Ewelina Brzezińska

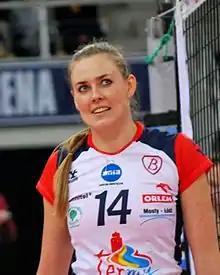

Ewelina Weronika Brzezińska (born Ewelina Sieczka, 26 January 1988 in Sosnowiec) is a Polish volleyball player, a member of Poland women's national volleyball team.